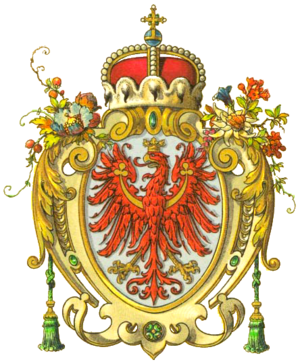
Les royaumes et pays représentés au Conseil d'Empire, ou au Reichsrat était, de 1867 à 1918, la désignation officielle de l'ensemble formé par les territoires au nord et à l'ouest de la monarchie austro-hongroise. Il comprenait ces terres de l'ancien empire d'Autriche ayant fait partie de la Confédération germanique, c'est-à-dire les territoires héréditaires des Habsbourg et les pays de la couronne de Bohême, ainsi que le royaume de Galicie et de Lodomérie, la Bucovine et le royaume de Dalmatie. Le nom courant, aussi parmi les juristes et les fonctionnaires, était Cisleithanie, contrairement à la Transleithanie, la partie hongroise.
Isabelle-Claire d'Autriche est la fille de Léopold V d'Autriche-Tyrol et de Claude de Médicis. Elle est membre de la maison de Habsbourg et archiduchesse d'Autriche.